Stargazer (Carman novel)

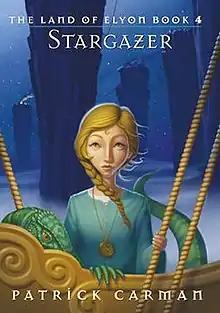
The Land of Elyon - Book 4 - Stargazer

Stargazer is a 2008 children's fantasy novel, the fifth book in the Land of Elyon series by American writer Patrick Carman. It takes place shortly after "Into the Mist", in which Roland tells his story while they are sailing.